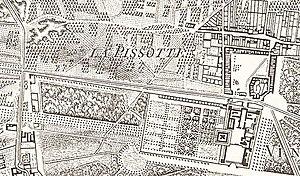
Vincennes, hameau de la Pissotte, sur la Carte des Chasses du Roi, en 1849
La rue de Fontenay est un des axes importants de Vincennes. Elle suit la tracé de la route départementale 143.